Planisphaerium

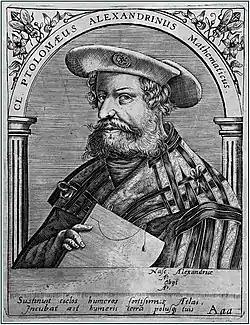
The mathematician Claudius Ptolemy 'the Alexandrian' as imagined by a 16th-century artist

The Planisphaerium is a work by Ptolemy. The title can be translated as "celestial plane" or "star chart". In this work Ptolemy explored the mathematics of mapping figures inscribed in the celestial sphere onto a plane by what is now known as stereographic projection. This method of projection preserves the properties of circles.